Otto Nordenskjöld

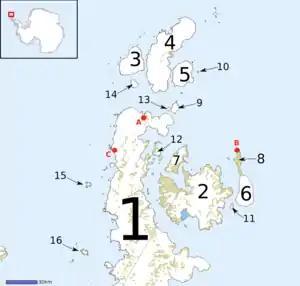
Peninsula tip (north on the "left"): 10 = Paulet I., A = Hope Bay

Nordenskjöld led the 1901–1904 Swedish Antarctic Expedition. Their ship "Antarctic", commanded by the seasoned Antarctic sailor Carl Anton Larsen, visited Buenos Aires and the Falkland Islands before leaving Nordenskjöld's party at Snow Hill Island off the Antarctic Peninsula to overwinter, while the ship returned to the Falklands.